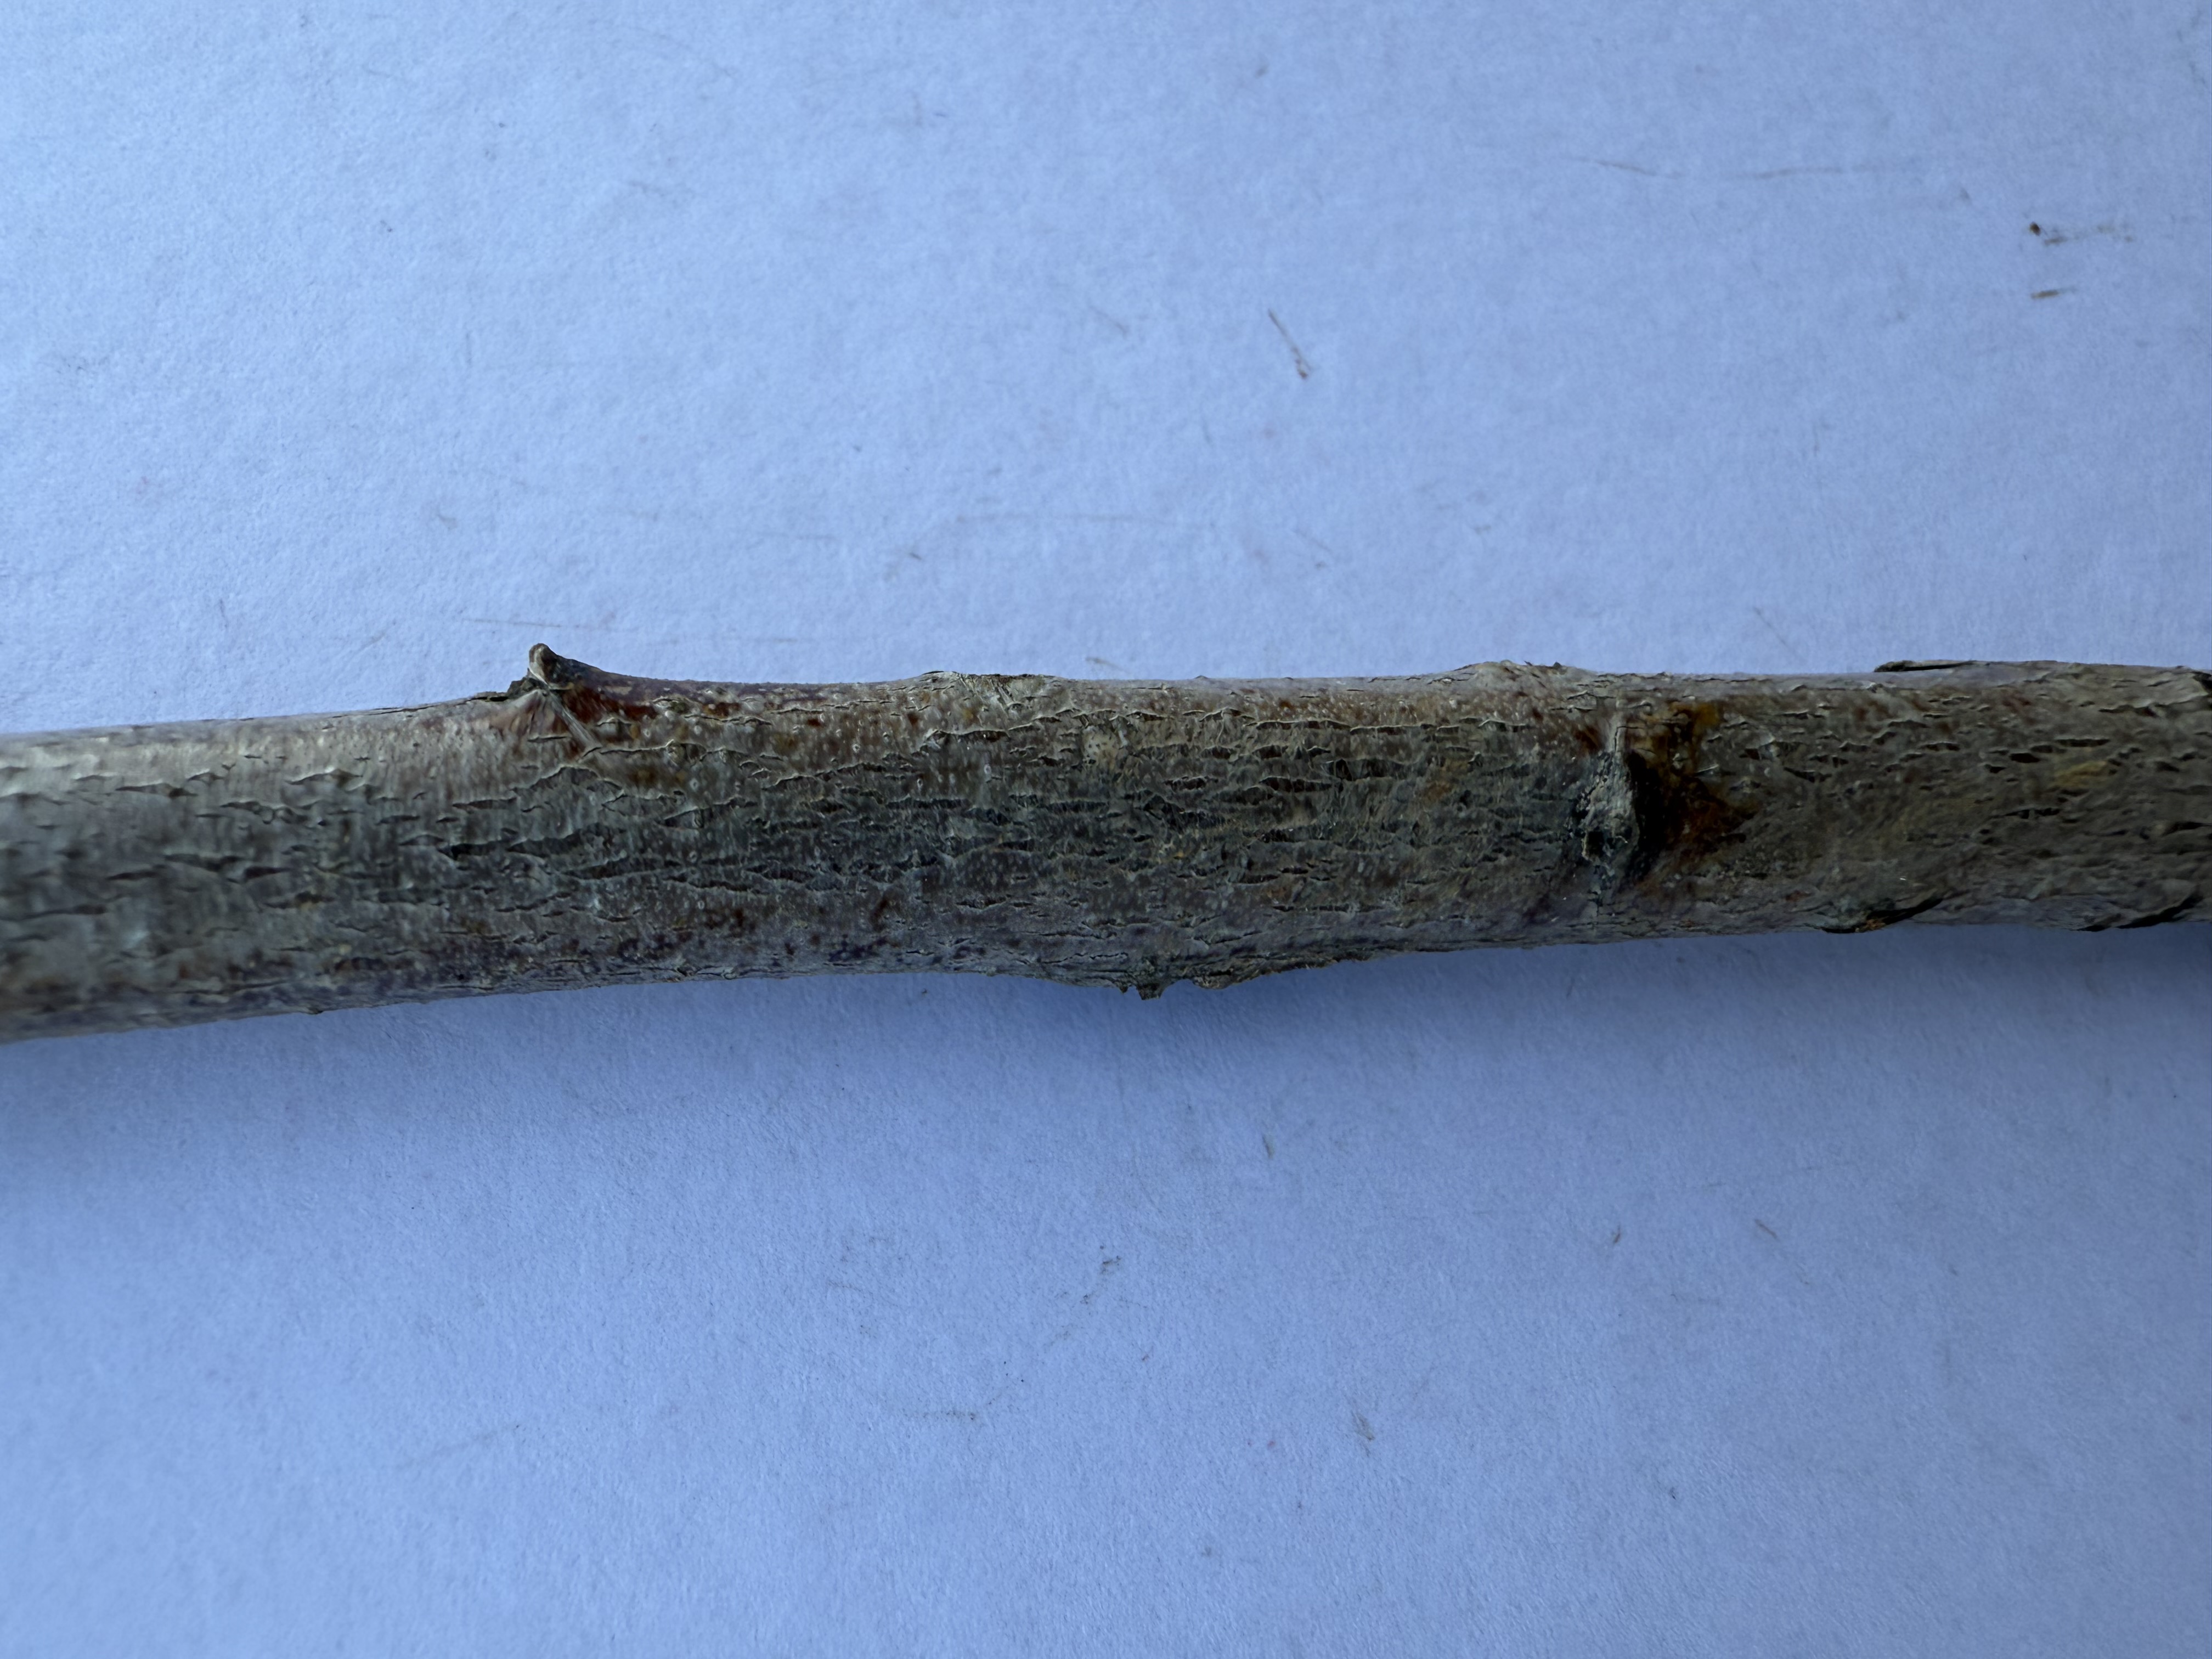
Variety: Duke Blueberry